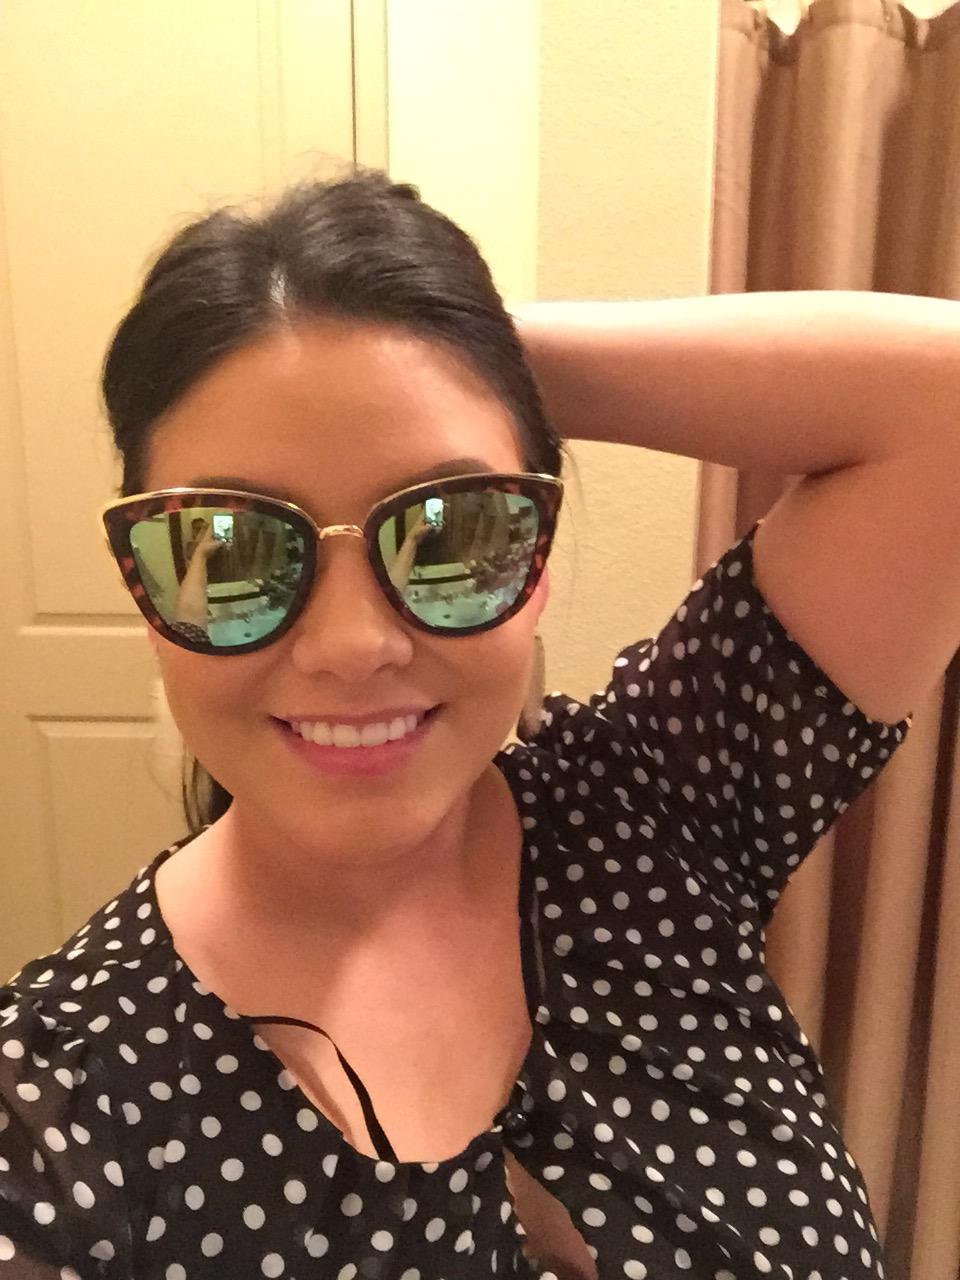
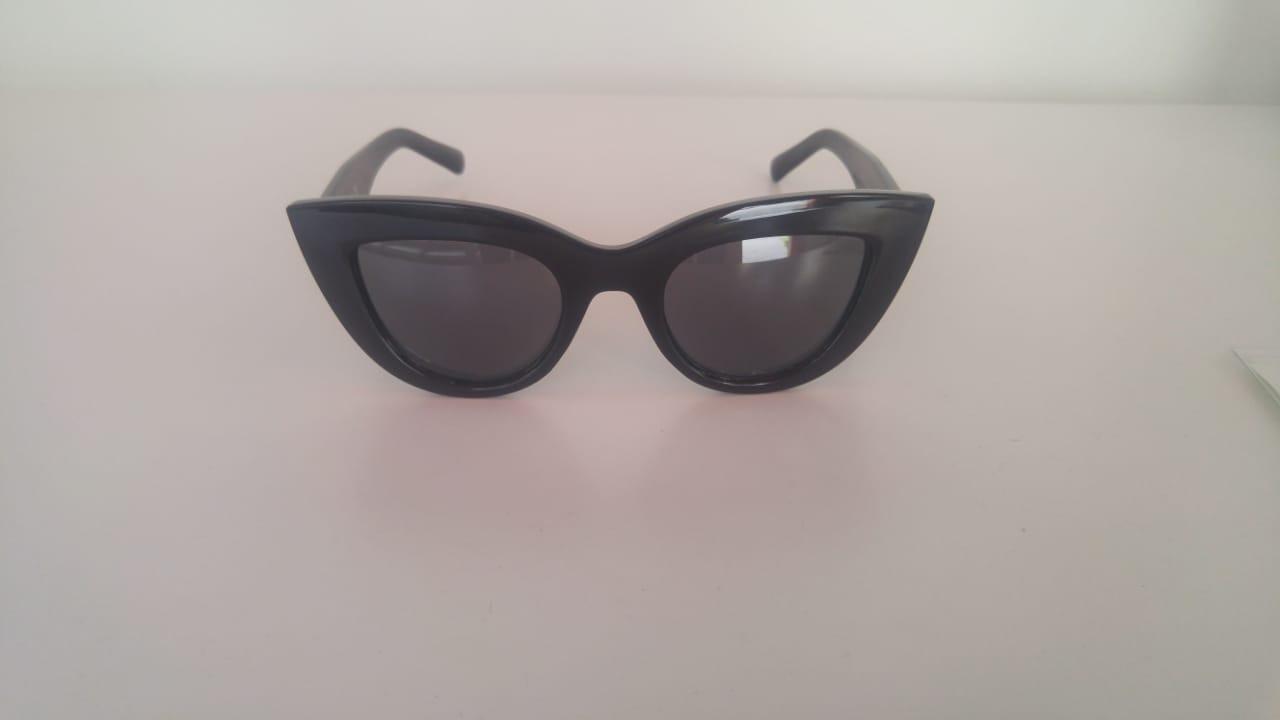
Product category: accessories_sunglasses
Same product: no